Lady Louisa Stuart

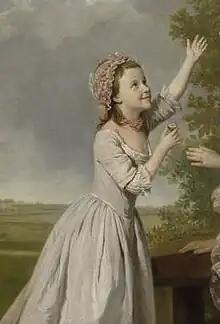
Louisa Stuart as a child from "Three Daughters of John, 3rd Earl of Bute" (1763-64) by Johann Zoffany

Stuart was one of the six daughters of John Stuart, 3rd Earl of Bute (1713–1792), who at the time of her birth in 1757 was the closest friend of the future King George III. Her mother was Mary Stuart, Countess of Bute (1718–1794). Lord and Lady Bute also had five sons. Although Bute was Scottish, he spent much of his time at his grand London house in Berkeley Square. In 1762, he bought the estate of Luton Hoo in Bedfordshire.